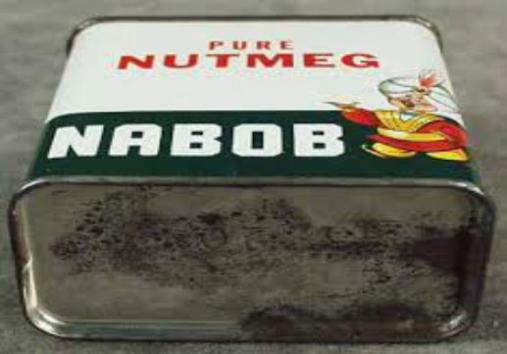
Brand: nabob
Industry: Food